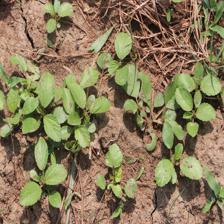
Label: BroadLeafWeed